William Quiller Orchardson

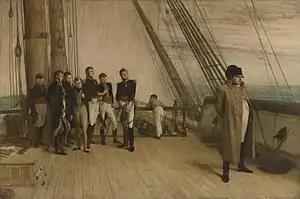
"Napoleon on Board the Bellerophon", 1880

Orchardson's wider popularity dates from 1880. To that year's Royal Academy summer exhibition he sent the large "Napoleon on board the Bellerophon", which was acquired for the national collection by the Trustees of the Chantrey Bequest for Tate. For a decade or more, Orchardson's work was eagerly looked for at the Academy. He followed up the "Napoleon on the Bellerophon", with "Voltaire" at the Academy of 1883. Technically, the "Voltaire" is, perhaps, his high-water mark; the subject does not explain itself, but requires a previous knowledge on the part of the spectator of how Voltaire was beaten by the servants of the Chevalier de Rohan-Chabot, and how the duc de Sully failed to avenge his guest.